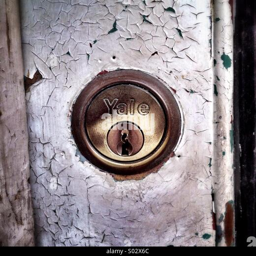
lock on a flaking neglected door